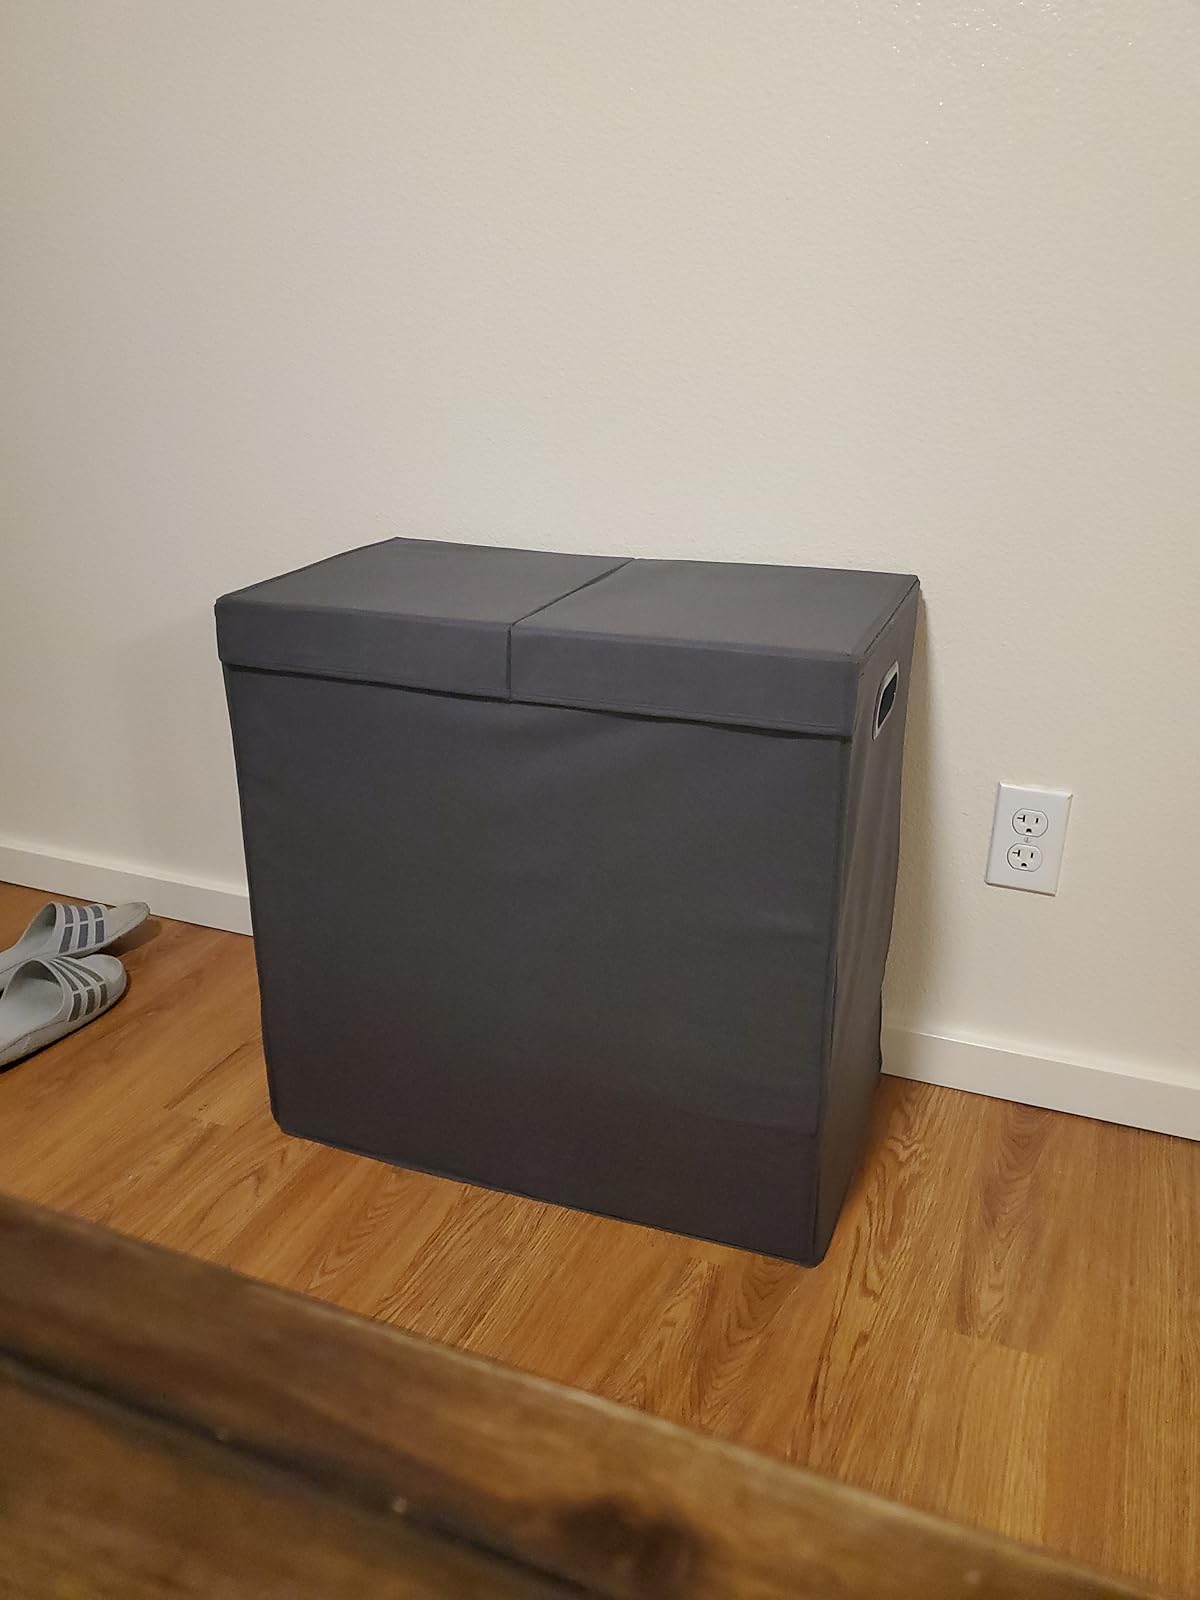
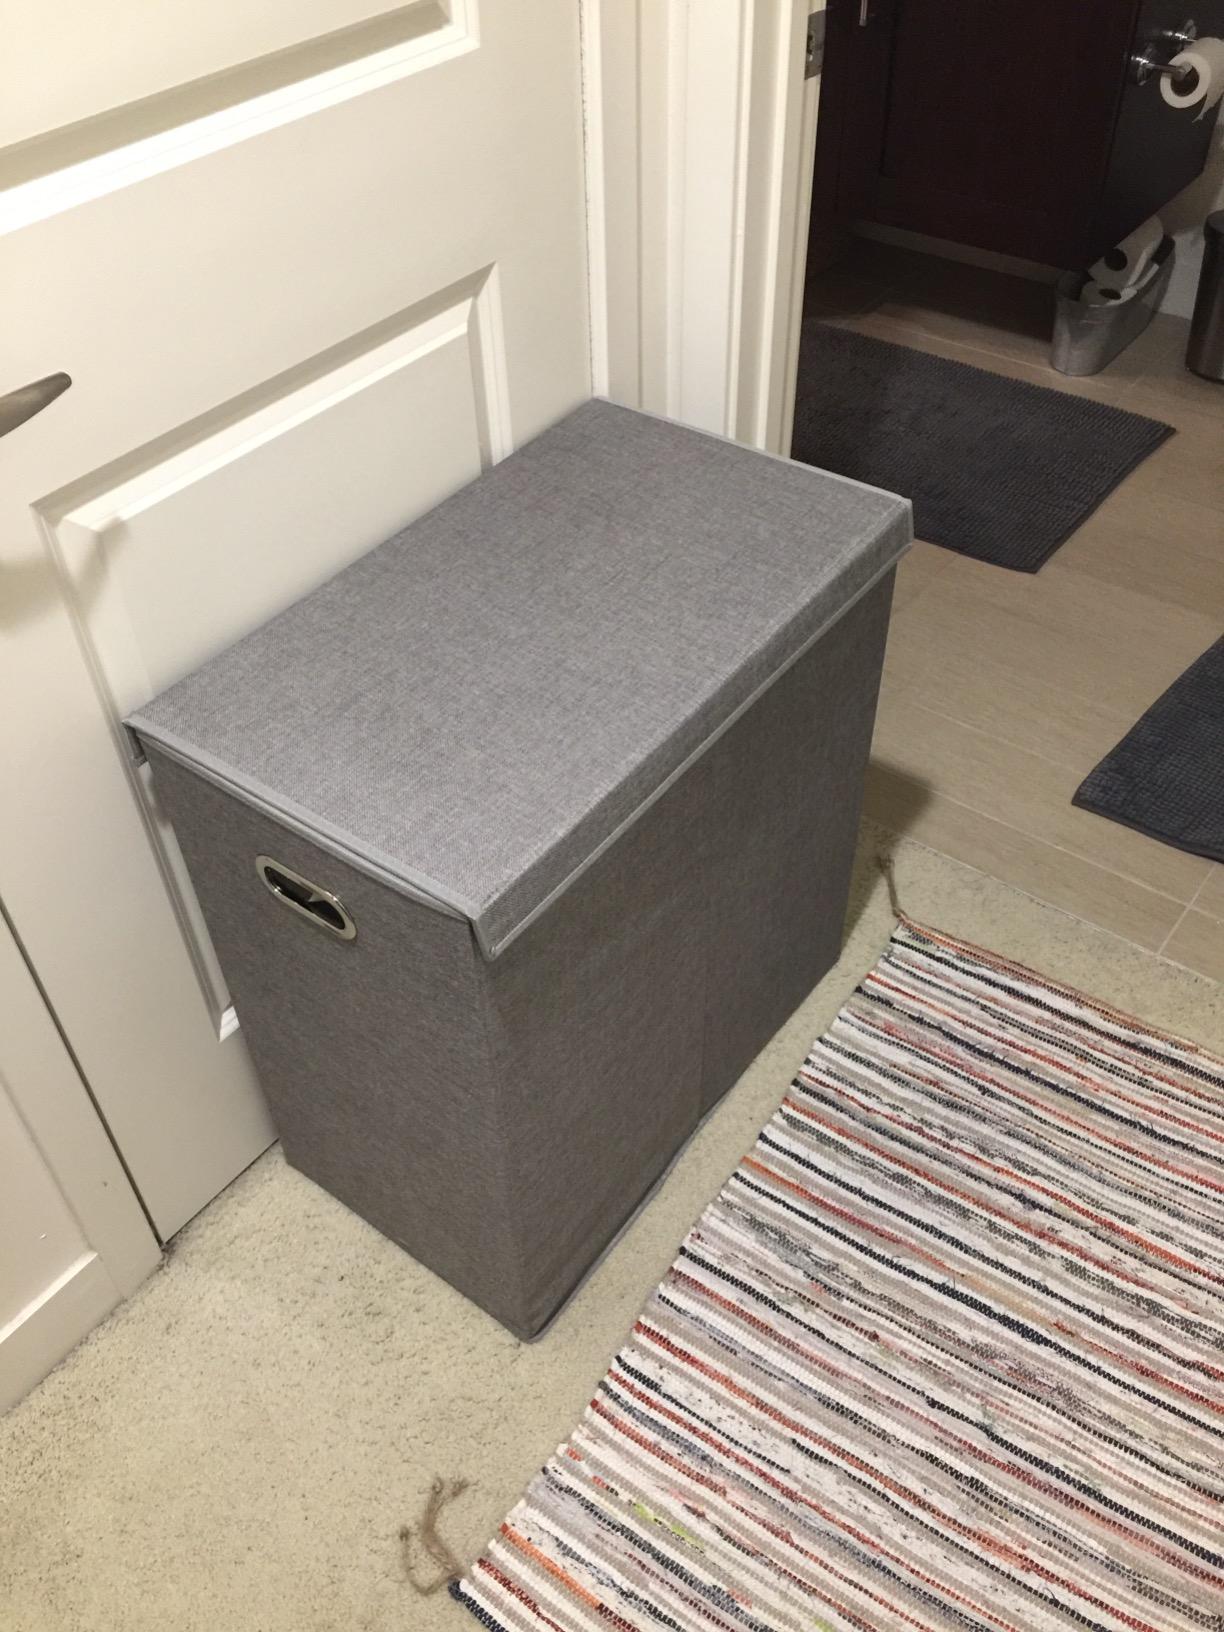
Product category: items_hamper
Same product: yes